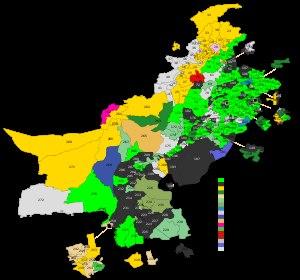
Le Muttahida Majlis-e-Amal est une alliance de partis politiques religieux du Pakistan, fondée en 2002. Elle agrège cinq partis islamistes, dont les plus importants sont la Jamaat-e-Islami et la Jamiat Ulema-e-Islam, dans le but de présenter des candidats sous une étiquette commune pour les élections législatives 2002.